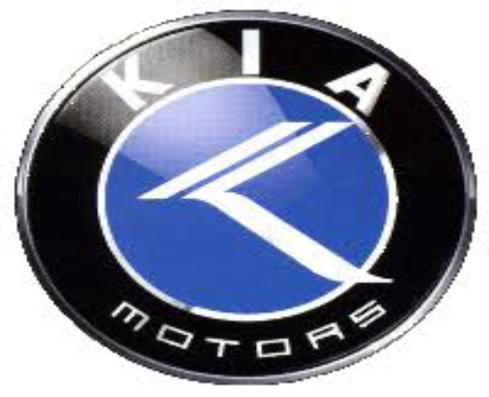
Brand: kia da
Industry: Transportation